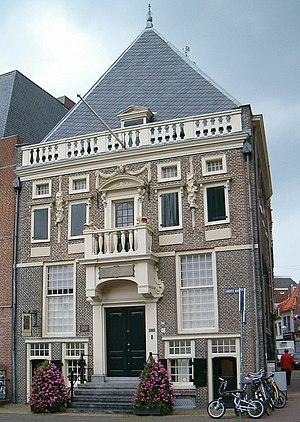
Le Hoofdwatch est un bâtiment situé sur la place du marché de Haarlem. Il s’agit d’une ancienne prison, protégée au titre des monuments nationaux.